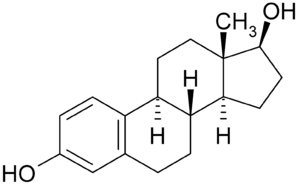
Molécule d'estradiol Polski: Struktura chemiczna estradiolu. Svenska: Östradiolets strukturformel 中文: 雌激素之中最重要的雌二醇。